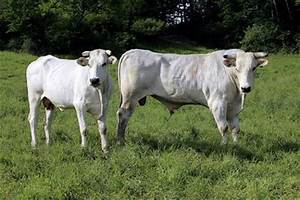
Label: cow